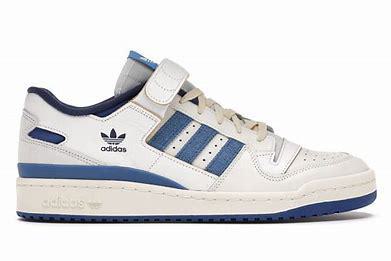
Brand: adidas
Model: originals Adidas Originals Forum